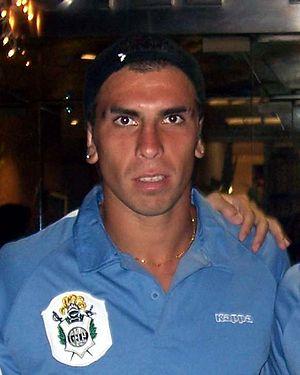
Denis Stracqualursi est un footballeur argentin né le 20 octobre 1987 à Rafaela en Argentine. Il joue au poste d'attaquant et évolue actuellement au CA Tigre.